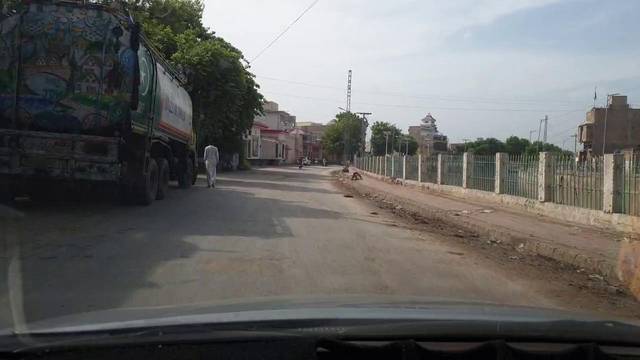
Region: Pakistan
Coordinates: 27.534, 68.753